Mamenchisaurus

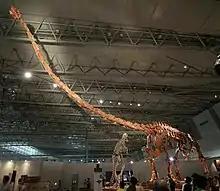
Mounted reconstruction of "M. sinocanadorum" in Japan

Overall, the specimen, IVPP V10603, consists of a complete left , a right , a , a right , a possible , a right , portions of the second through fourth , and an intact left . The neural arches of the vertebrae were well fused to the centra suggesting that the animal was mature. The authors noted that the teeth are fully erupted but unworn, possibly suggesting the animal starved. Due to the limited amount of bone at the cliff base, the authors proposed that the cervical vertebrae broke away before full decomposition. The head and part of the neck then drifted downstream until they came to rest in shallow water on a point bar and eventually buried. In 2023, "M. sinocanadorum" was redescribed by Andrew Moore and colleagues. The authors could not locate the vomer, right pterygoid, the possible ectopterygoid, the right quadrate, and the right dentary for restudy. A phylogenetic analysis performed by the authors found it to be outside the clade of other "Mamenchisaurus" species, closely allied to "Xinjiangtitan", but refrained from taxonomic action until the type species "M. constructus" received re-evaluation.